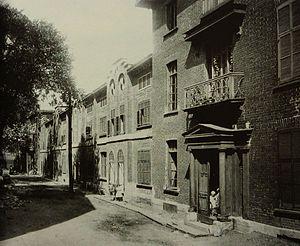
La brasserie Molson est une brasserie installée à Montréal au Québec, depuis 1786. L'ensemble de la brasserie s'inscrit dans un quadrilatère délimité par le fleuve Saint-Laurent au sud, la rue Notre-Dame au nord, l'avenue Papineau à l'est et la rue Montcalm à l'ouest.